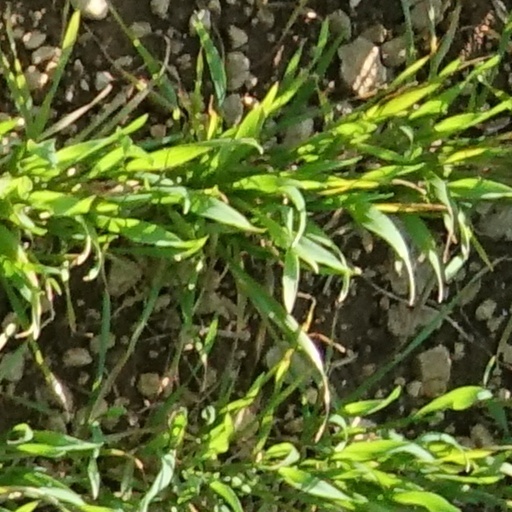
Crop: wheat